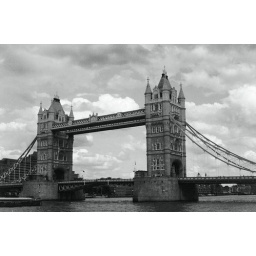
London's tower bridge taken on B+W film back in 2000